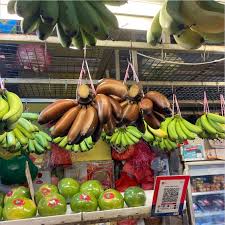
Label: Banana